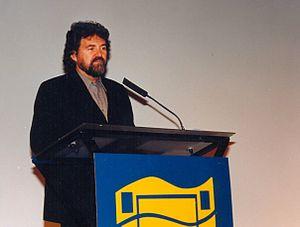
Francisco José Lombardi, né le 3 août 1947 à Tacna, au Pérou, également connu sous Pancho Lombardi et signant ses œuvres sous le nom de Francisco J. Lombardi, est un réalisateur péruvien. Après avoir étudié le cinéma à l'école de Santa Fe sous la direction de Fernando Birri, il devient critique de cinéma et s'affirme comme le plus doué des réalisateurs péruviens de sa génération. La plupart de ses films sont des adaptations littéraires.
Le cinéma péruvien est le cinéma qui est réalisé au Pérou.